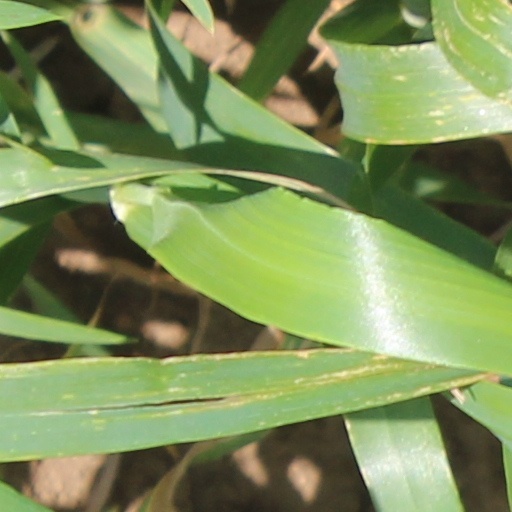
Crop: wheat